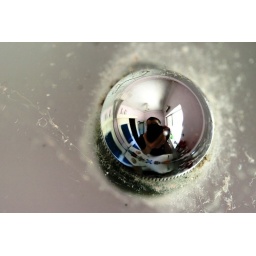
One of the four bolts holding our bathroom mirror on the wall. All of them have these mirror-buttons upon them.